Shadows (1919 film)

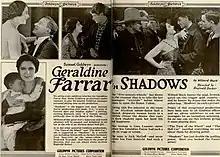
Advertisement

Shadows is a 1919 American silent film drama produced by Samuel Goldwyn and directed by Reginald Barker. It stars opera singer Geraldine Farrar.